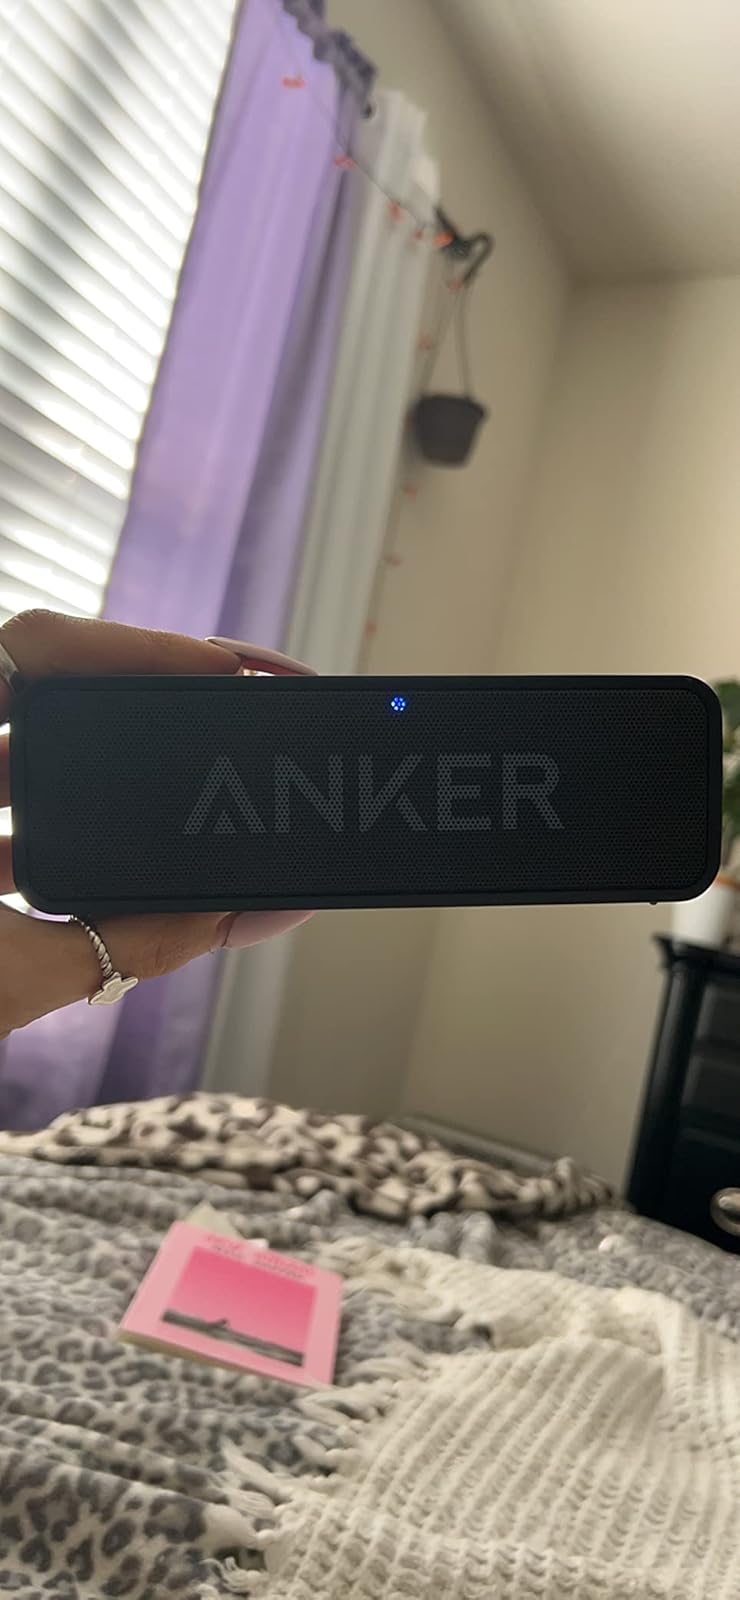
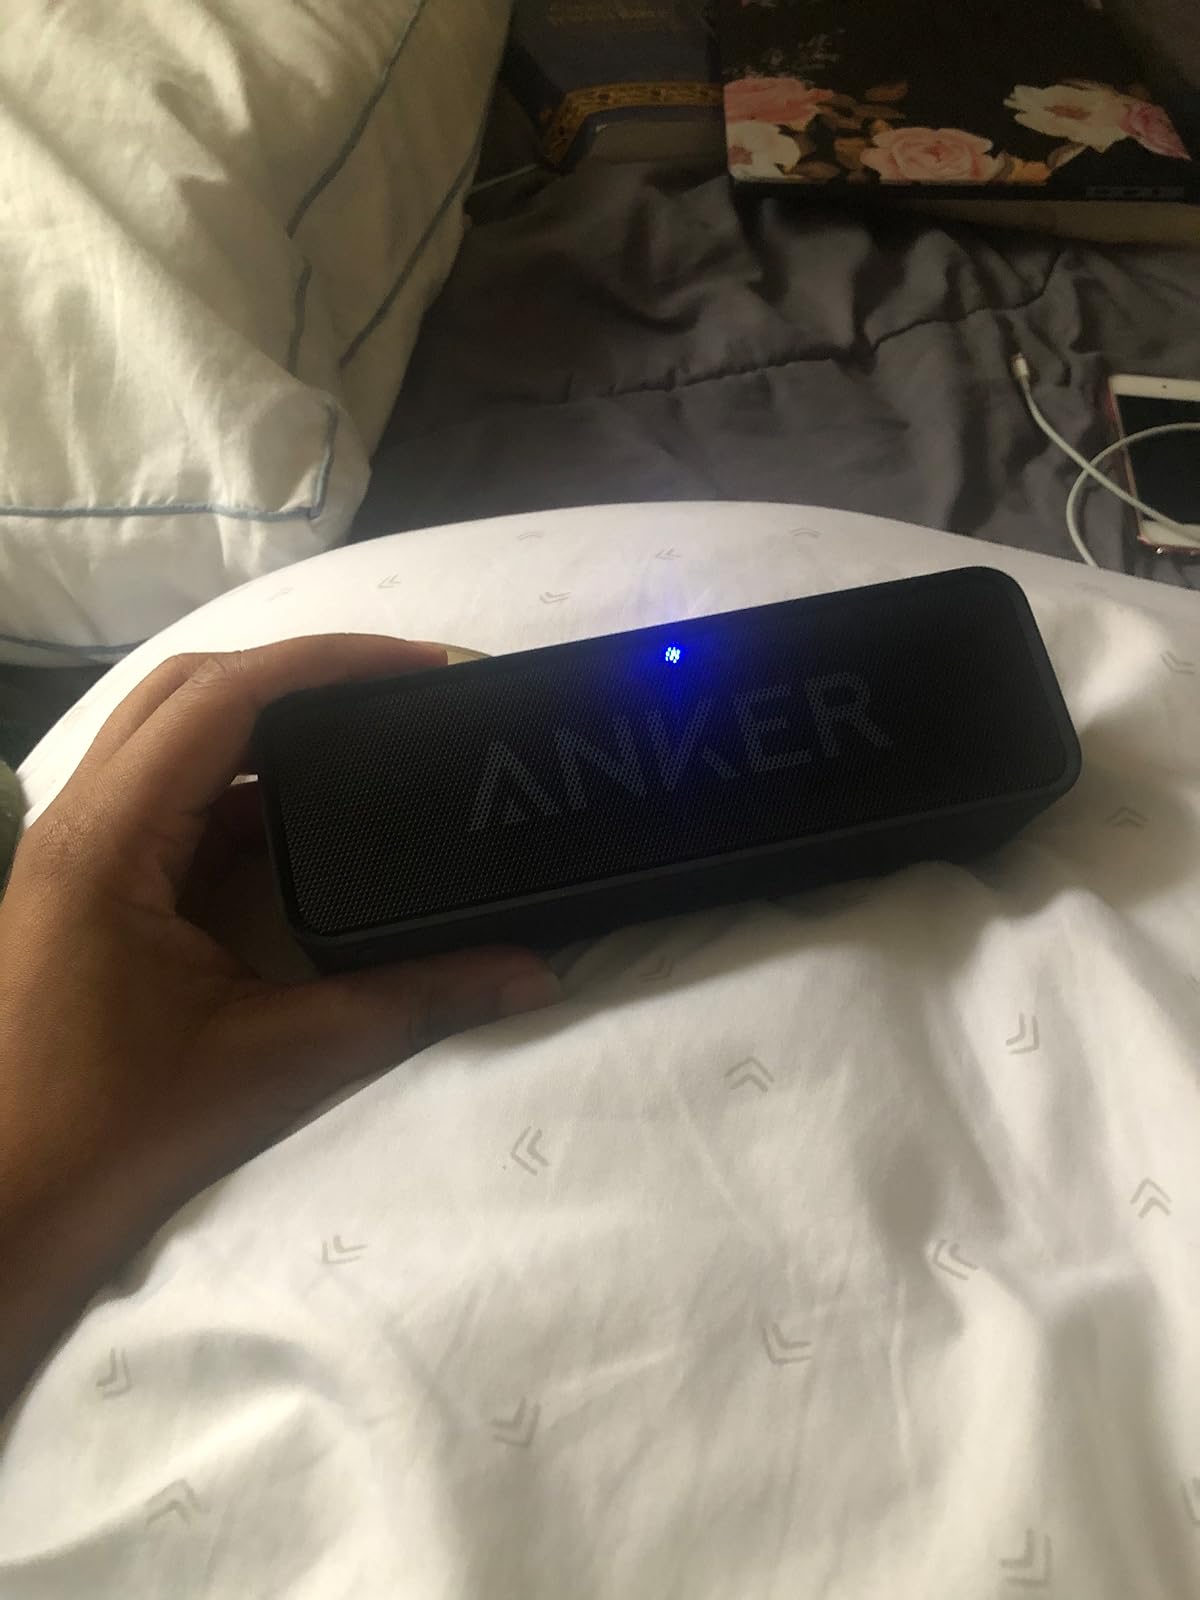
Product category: speaker
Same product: yes